Sixel

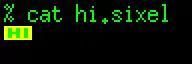
The sample Sixel code that says "HI" displayed in a xterm with VT340 emulation.

The example above enters sixel mode, sets up three color registers, and then uses those registers to draw sixels in those colors. The codice_2 is interpreted as "set color register 0, use mode 2 (RGB mode), set R, G and B to 0%". This sets color 0 to black, and the following commands set register 1 to yellow (100%, 100%, 0%) and 2 to green (0%, 100%, 0%). Unlike most modern systems which assign an 8-bit value (0–255) to each color channel, RGB mode is based on "intensity" of each channel from 0% to 100%.